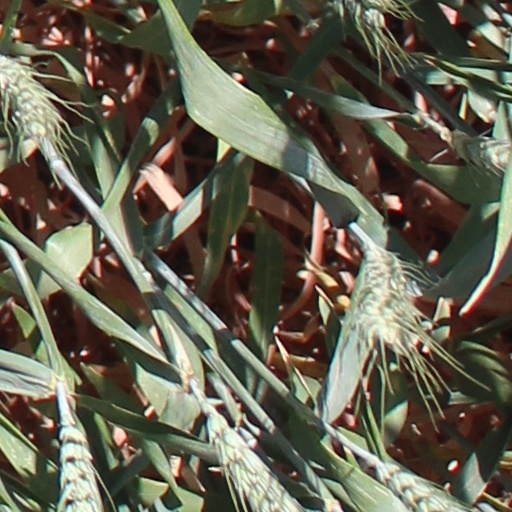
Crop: wheat